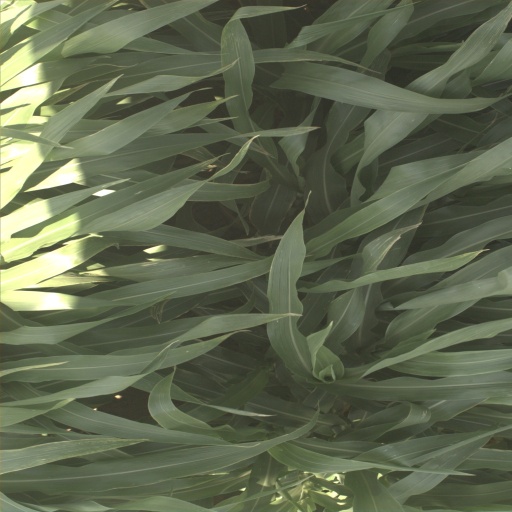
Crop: sorghum